Mladá Boleslav District

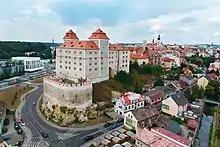
Promontory above the confluence of the Jizera and Klenice rivers in Mladá Boleslav

The northern part of the district is relatively hilly, the southern part is flat. The territory extends into three geomorphological mesoregions: Jizera Table (most of the territory), Jičín Uplands (northeastern part) and Central Elbe Table (small southern part). The highest point of the district is the hill Mužský in Boseň with an elevation of , the lowest point is the river bed of the Jizera in Skorkov at .